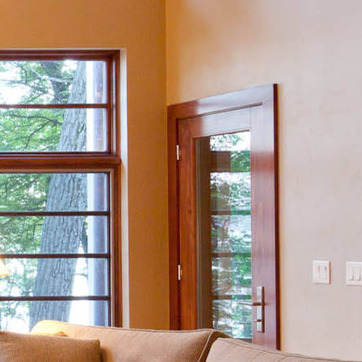
Material: wood